Genesis creation narrative

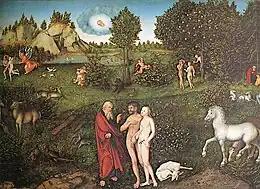
"Eden" by Lucas Cranach the Elder, 1472–1553

Thus the heavens and the earth were finished and all their multitude. On the sixth day God finished the work that he had done, and he rested on the seventh day from all the work that he had done. So God blessed the seventh day and hallowed it, because on it God rested from all the work that he had done in creation.—Genesis 2:1–3 (NRSVue)